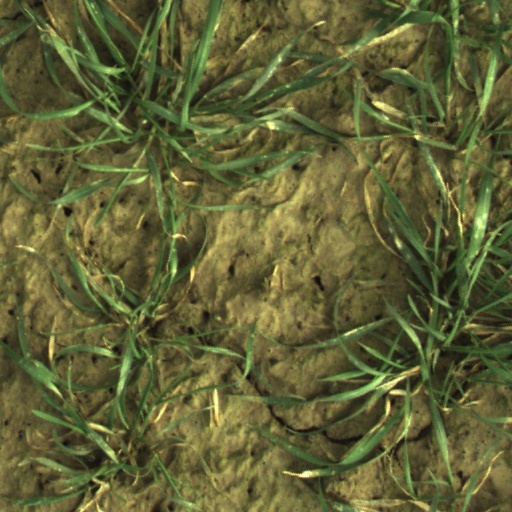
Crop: wheat